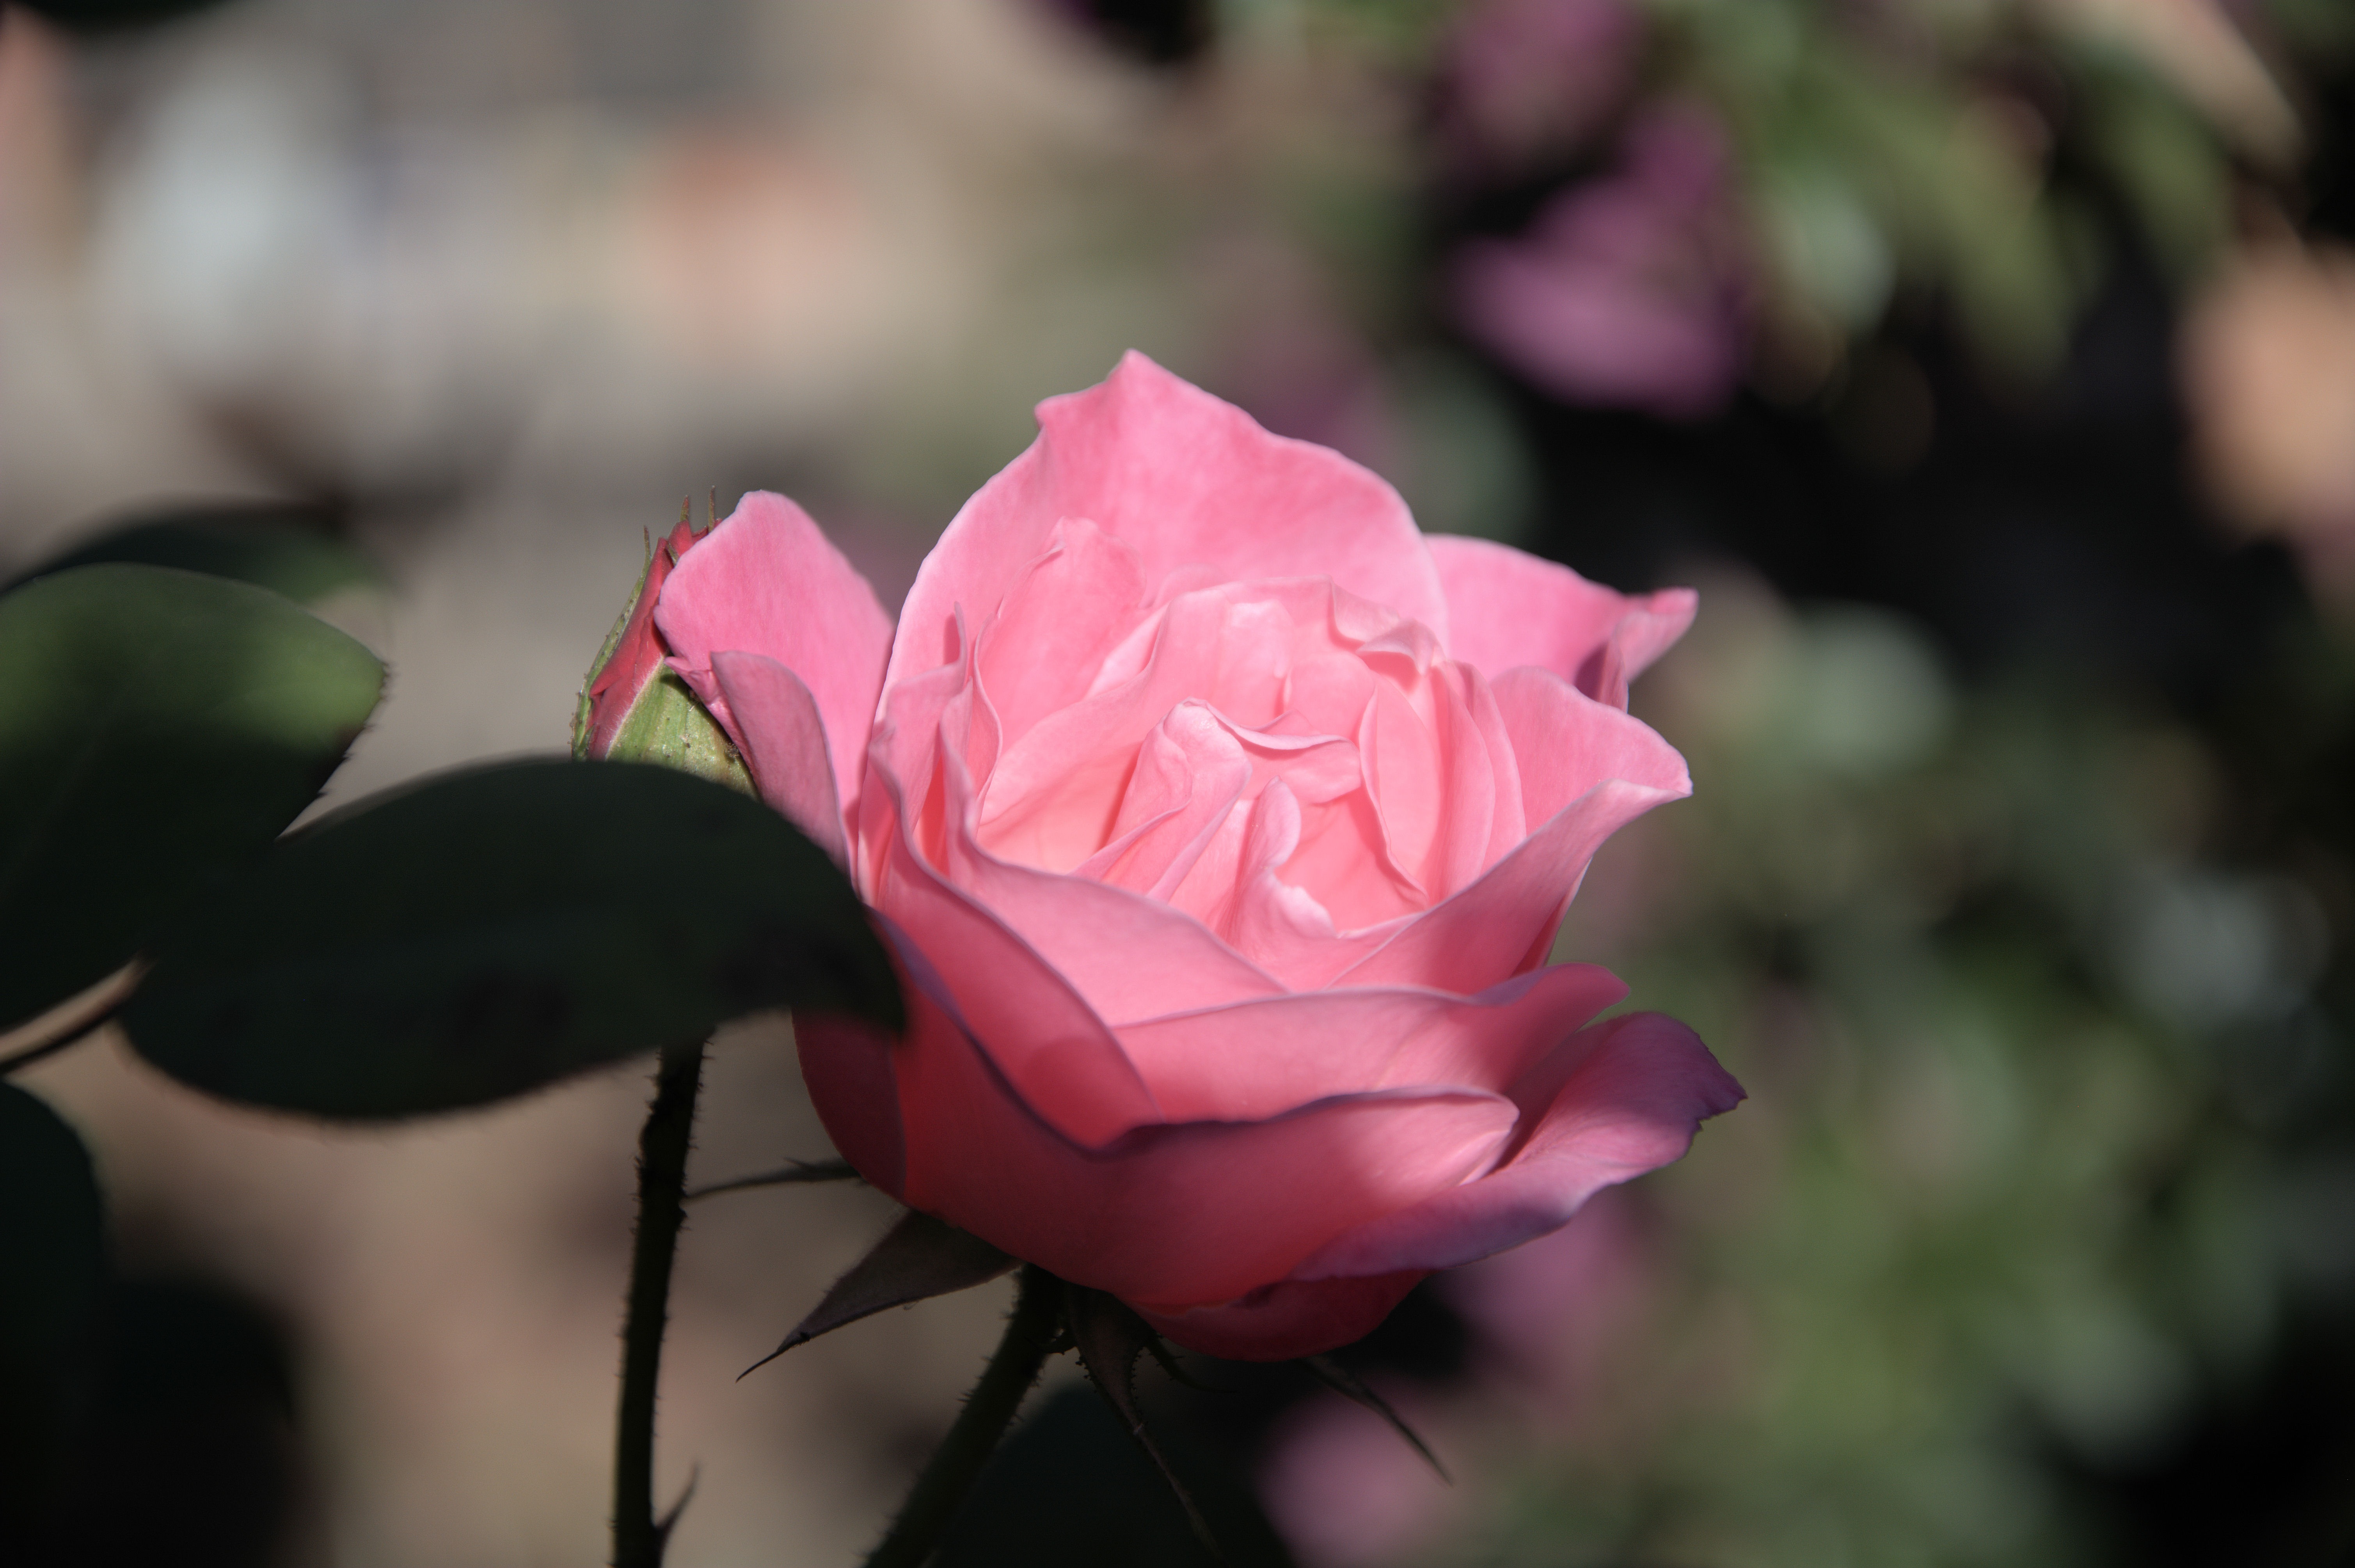
blossom, plant, flower, petal, rose, botany, pink, flora, iceberg, close up, pink rose, fragrant, pedals, macro photography, flowering plant, garden roses, rose family, plant stem, land plant, rose order